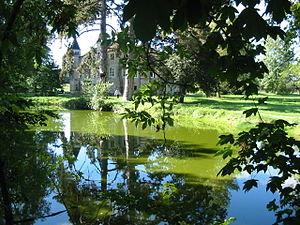
Château du Four du Vaux, à Varennes-Vauzelles
Suite française est une suite romanesque inachevée d'Irène Némirovsky. Parue aux Éditions Denoël à la rentrée littéraire 2004, elle lui vaut l'attribution à titre posthume du prix Renaudot et devient un best-seller.
Varennes-Vauzelles est une commune française située dans le département de la Nièvre, en région Bourgogne-Franche-Comté, à 235 km au sud de Paris.